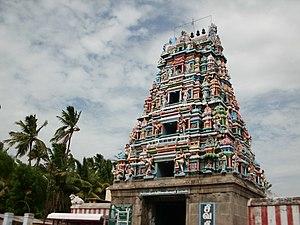
Kulithalai est une ville du district de Karur dans l'État du Tamil Nadu en Inde.